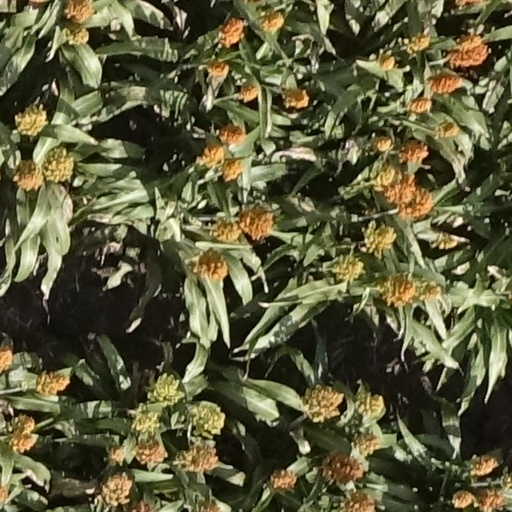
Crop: sorghum